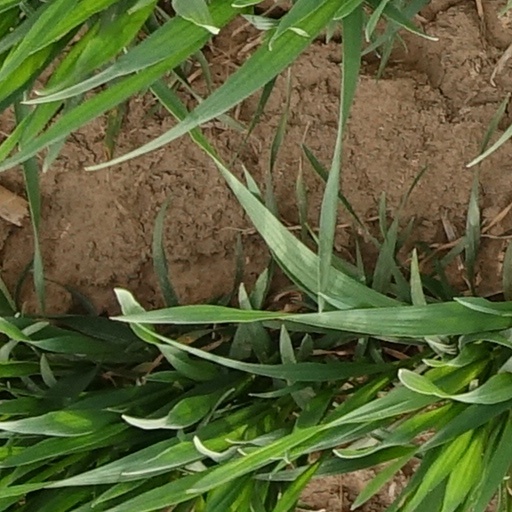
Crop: wheat